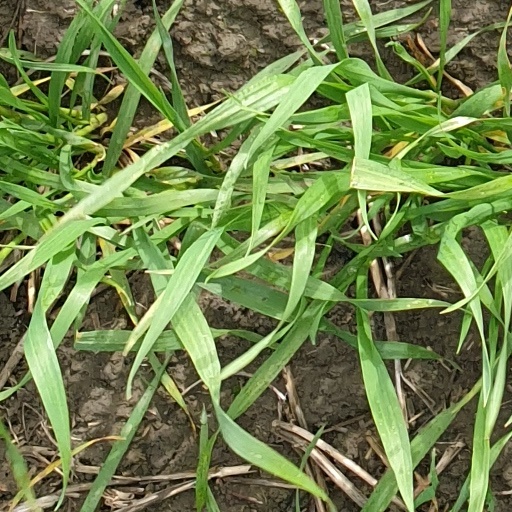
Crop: wheat